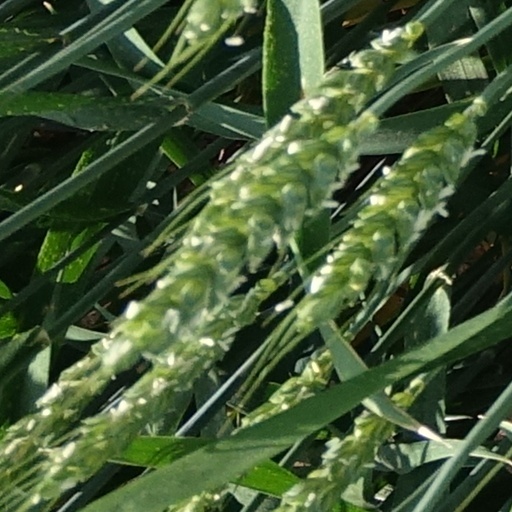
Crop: wheat